Abstract cell complex

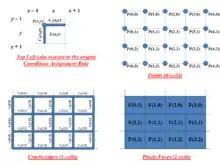
Digital Image ACC Coordinate Assignment

This decomposition together with a coordinate assignment rule to unambiguously assign coordinates from the image pixels to the dimensional constituents permit certain image analysis operations to be carried out on the image with elegant algorithms such as crack boundary tracing, digital straight segment subdivision, etc. One such rule maps the points, cracks, and faces to the top left coordinate of the pixel. These dimensional constituents require no explicit translation into their own data structures but may be implicitly understood and related to the 2D array which is the usual data structure representation of a digital image. This coordinate assignment rule and the renderings of each cell incident to this image is depicted in the image at right.